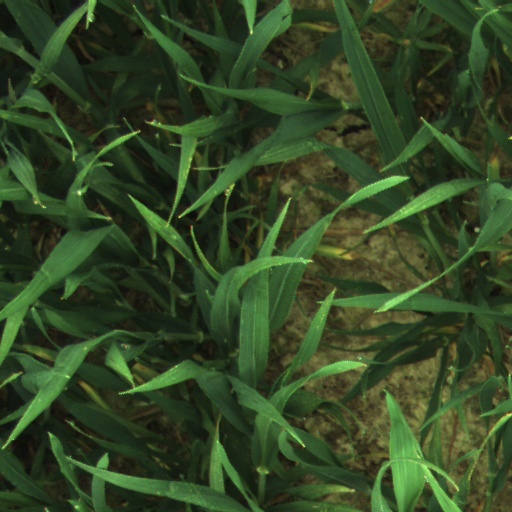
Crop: wheat